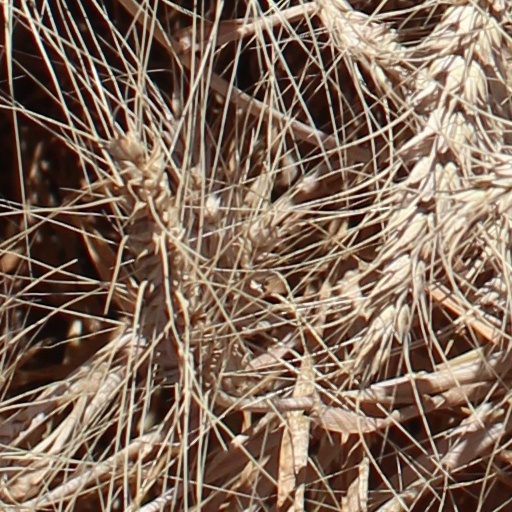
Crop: wheat